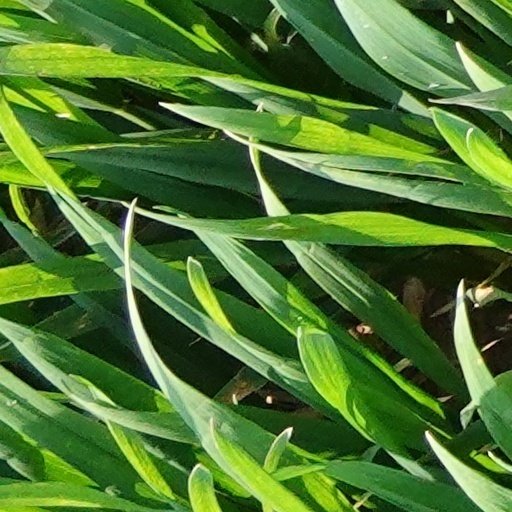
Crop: wheat